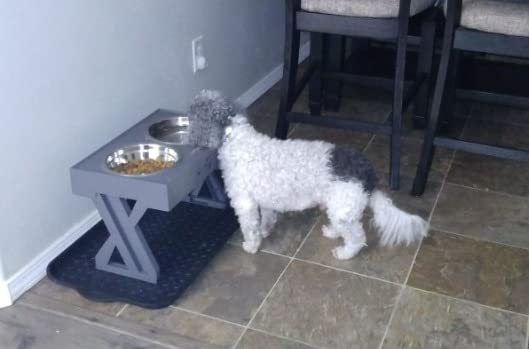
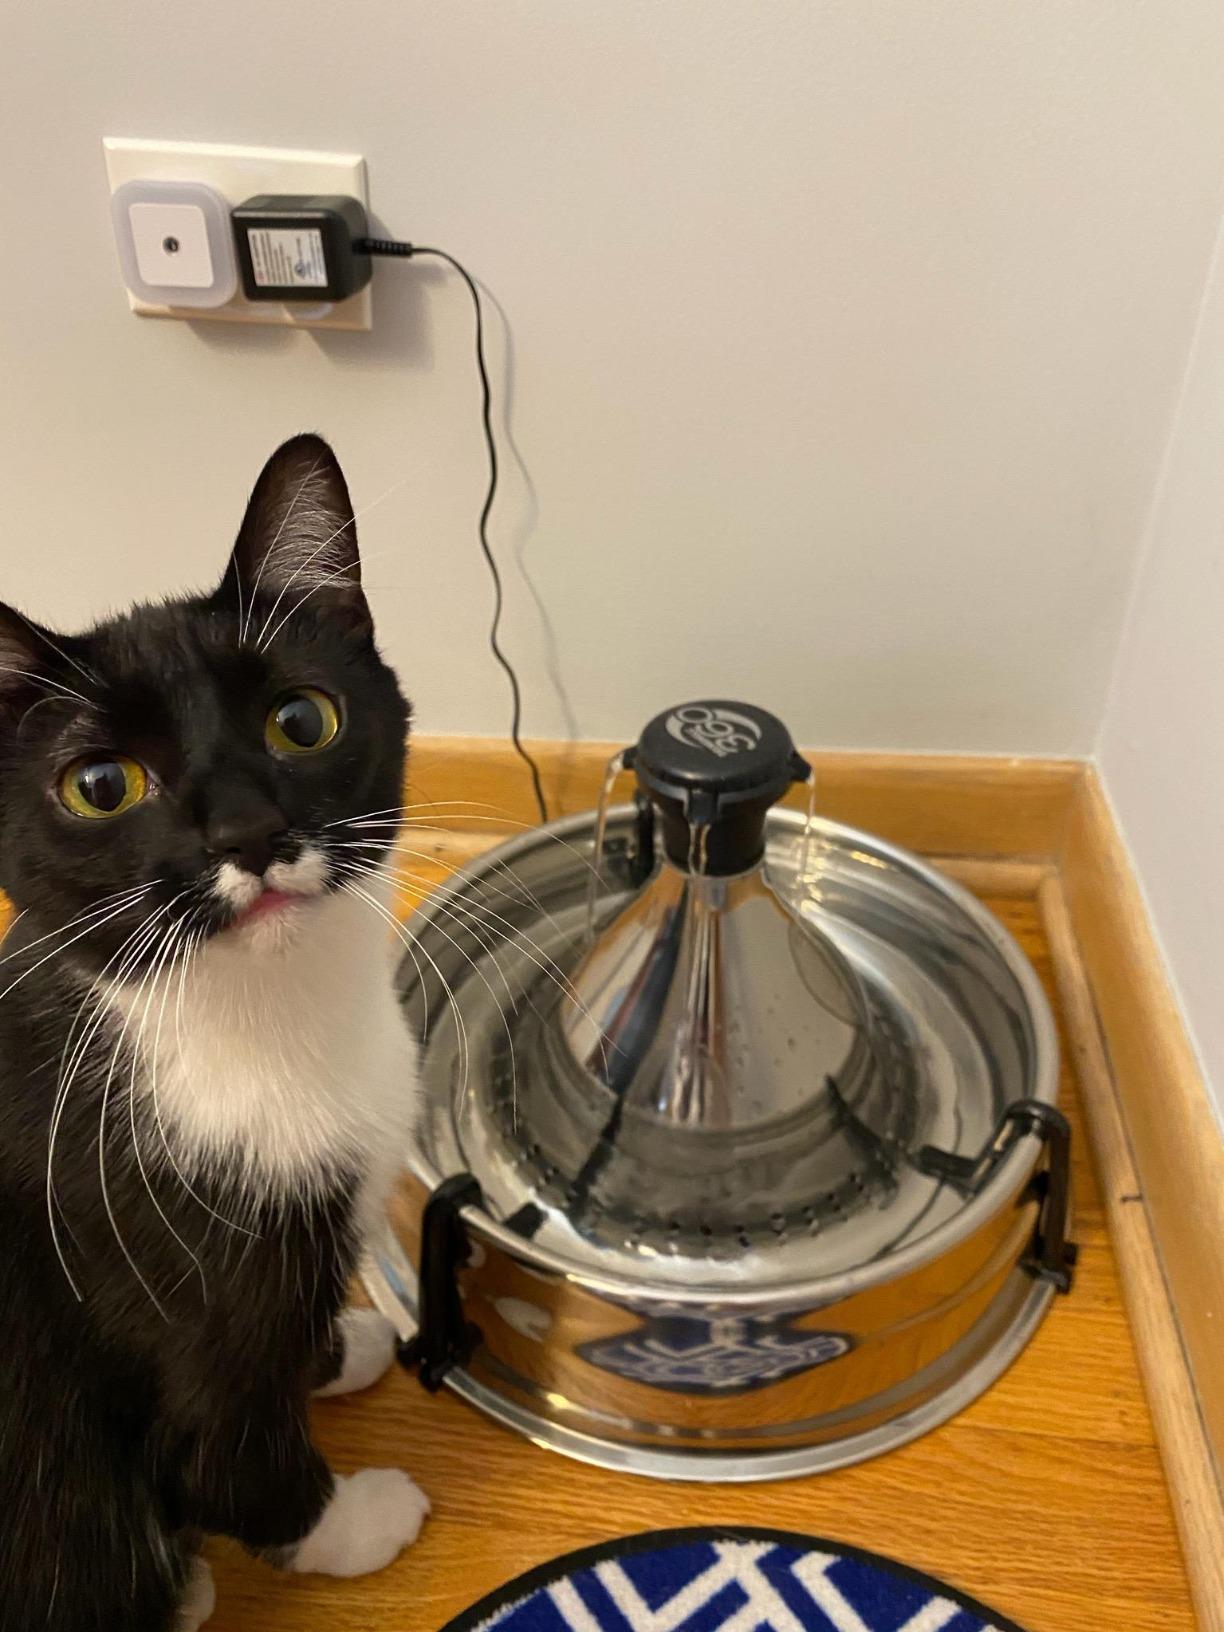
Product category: items_bowl
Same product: no